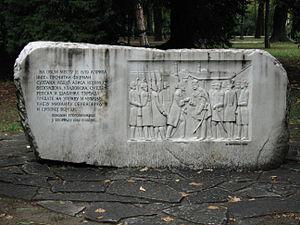
Le site commémoratif de la remise des clés est situé à Belgrade, la capitale de la Serbie, dans la municipalité urbaine de Stari grad. En raison de son importance historique, ce site, avec sa stèle commémorative érigée en 1967, figure sur la liste des sites mémoriels protégés protégés de la République de Serbie et sur la liste des biens culturels protégés de la ville de Belgrade.
Les sites mémoriels constituent l'une des quatre catégories de classement des monuments historiques de la Serbie. L'inventaire, élaboré et publié par l'Institut pour la protection du patrimoine de la République, recense 71 sites protégés.
Kalemegdan est un quartier et le plus grand parc de Belgrade, la capitale de la Serbie. Situé dans la municipalité urbaine de Stari grad, il domine le confluent de la Save et du Danube.